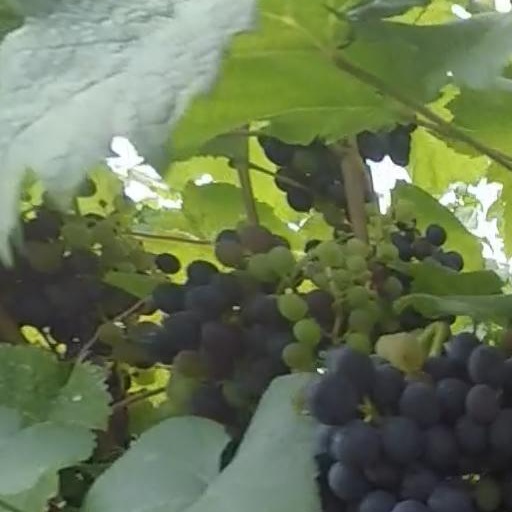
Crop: grape